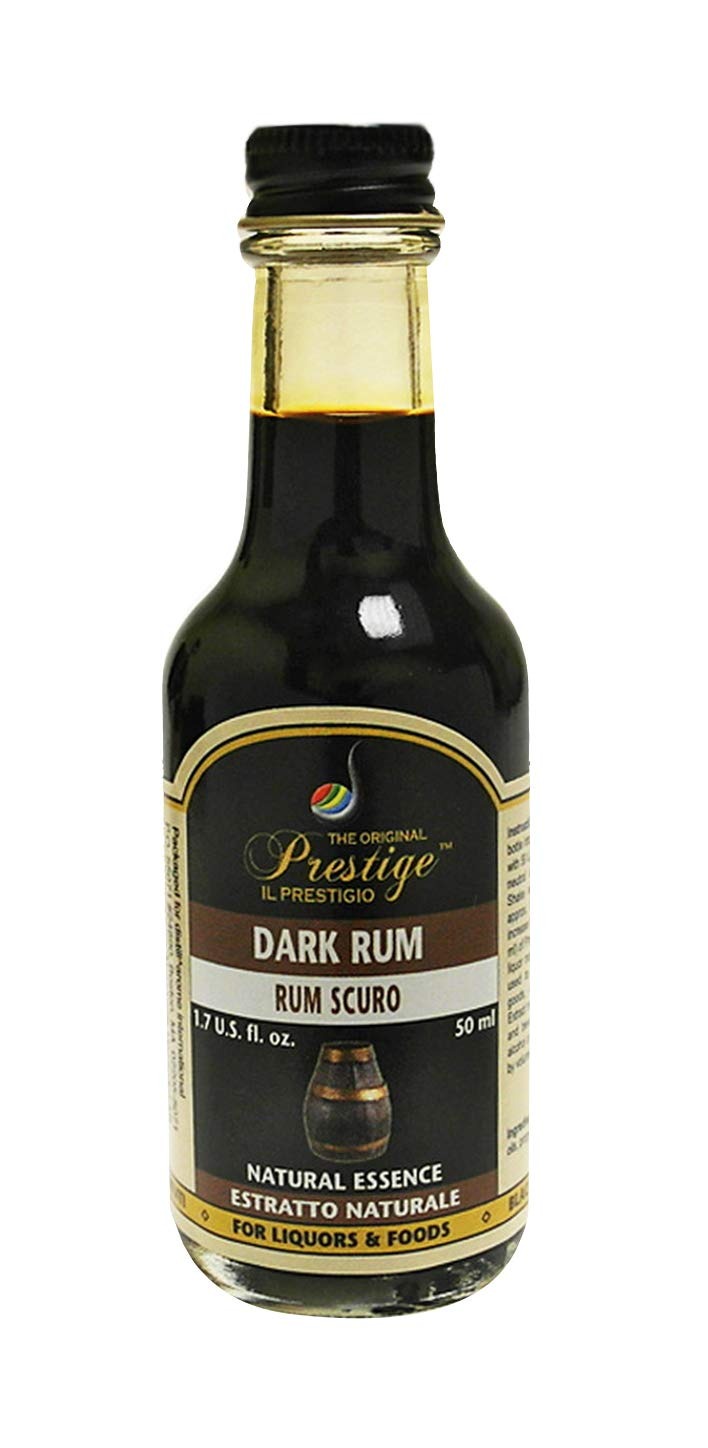
Item Name: Liquor Quik Prestige Dark Rum Essence 50ml
Bullet Point 1: LQ Prestige Essence
Bullet Point 2: 50ml (1.625 fl. oz.) Bottle
Bullet Point 3: DOES NOT CONTAIN ALCOHOL
Product Description: "Dark Rum" 50 mL (1.625 fl. oz.) Instructions: Pour the contents of this bottle into a 68 U.S. fl. oz. (2 L). Fill with 59 U.S. fl. oz. (1.75 L) of 35-40% ABV neutral alcohol, vodka or moonshine. Shake well to mix thoroughly. Makes approximately 61 fl. oz. (1.8 L). If desired, increase the oak flavor by adding 1 tsp (5 mL) of Prestige Toasted Oak extract. The liquor may now be consumed directly or used to flavor coffees, syrups, baked goods, confectionary or ice creams. Extract may also be added directly to food and beverages without the addition of alcohol or sugar at a dosage rate of 1-3% by volume. Ingredients: Natural extracts, essential oils, propylene glycol and caramel color. DOES NOT CONTAIN ALCOHOL
Value: 1.0
Unit: Count

Price: 7.68